The Clique (duo)

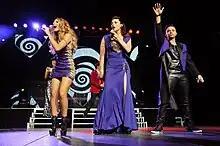
Third Degree performing during The X Factor Live Tour in November 2013

Third Degree was formed in 2013 on the fifth season of "The X Factor Australia" by judges Ronan Keating, Dannii Minogue and Redfoo. Their initial line-up included Kelebek, Jacinta Gulisano and Jordan Rodrigues. All three members originally auditioned on the show as solo contestants and progressed to the super bootcamp stage, where they got eliminated. However, the judges called them back to form a mixed group for the Groups category. All three members were notably unhappy at first about being put in a group, stating that it was an "odd trio". Third Degree entered in the third day of bootcamp, where they sang "No Diggity" by Blackstreet to the judges and a live audience of one thousand. They received a standing ovation, and subsequently progressed to the home visits stage. During home visits, Third Degree sang "Can't Hold Us" by Macklemore and Ryan Lewis in front of their mentor Natalie Bassingthwaighte and guest mentor Guy Sebastian. Bassingthwaighte later selected Third Degree, along with JTR and Adira-Belle, for the live finals—a series of ten weekly live shows in which contestants are progressively eliminated by public vote.